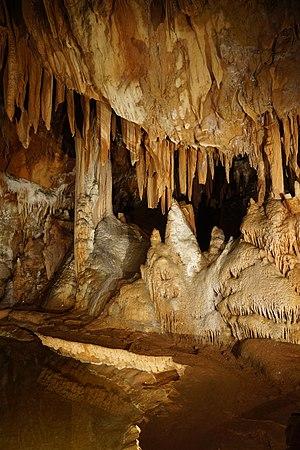
Gour Grotte de la Madeleine
La grotte de la Madeleine, propriété de la commune de Saint-Remèze, est une grotte touristique du sud-est de la France. Elle est située en pleine falaise sur la rive gauche et au cœur des gorges de l'Ardèche, dans la Réserve naturelle nationale des gorges de l'Ardèche.